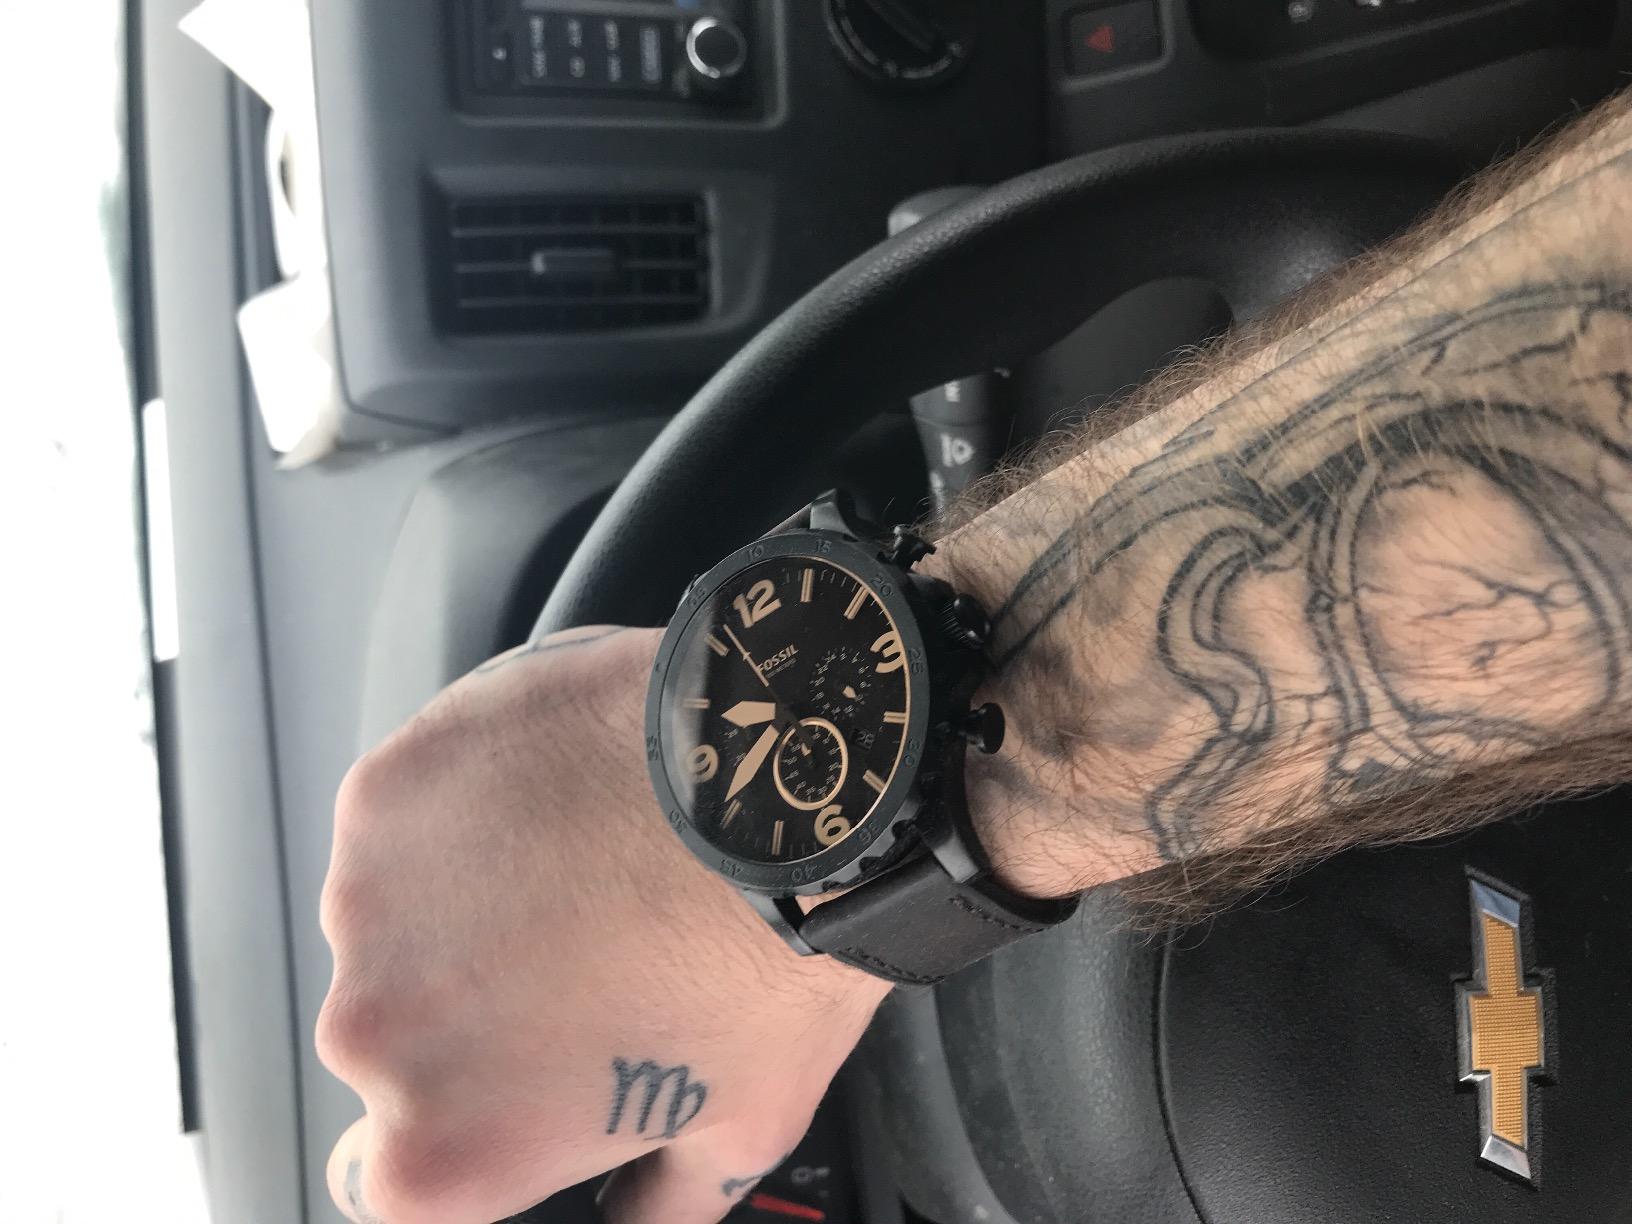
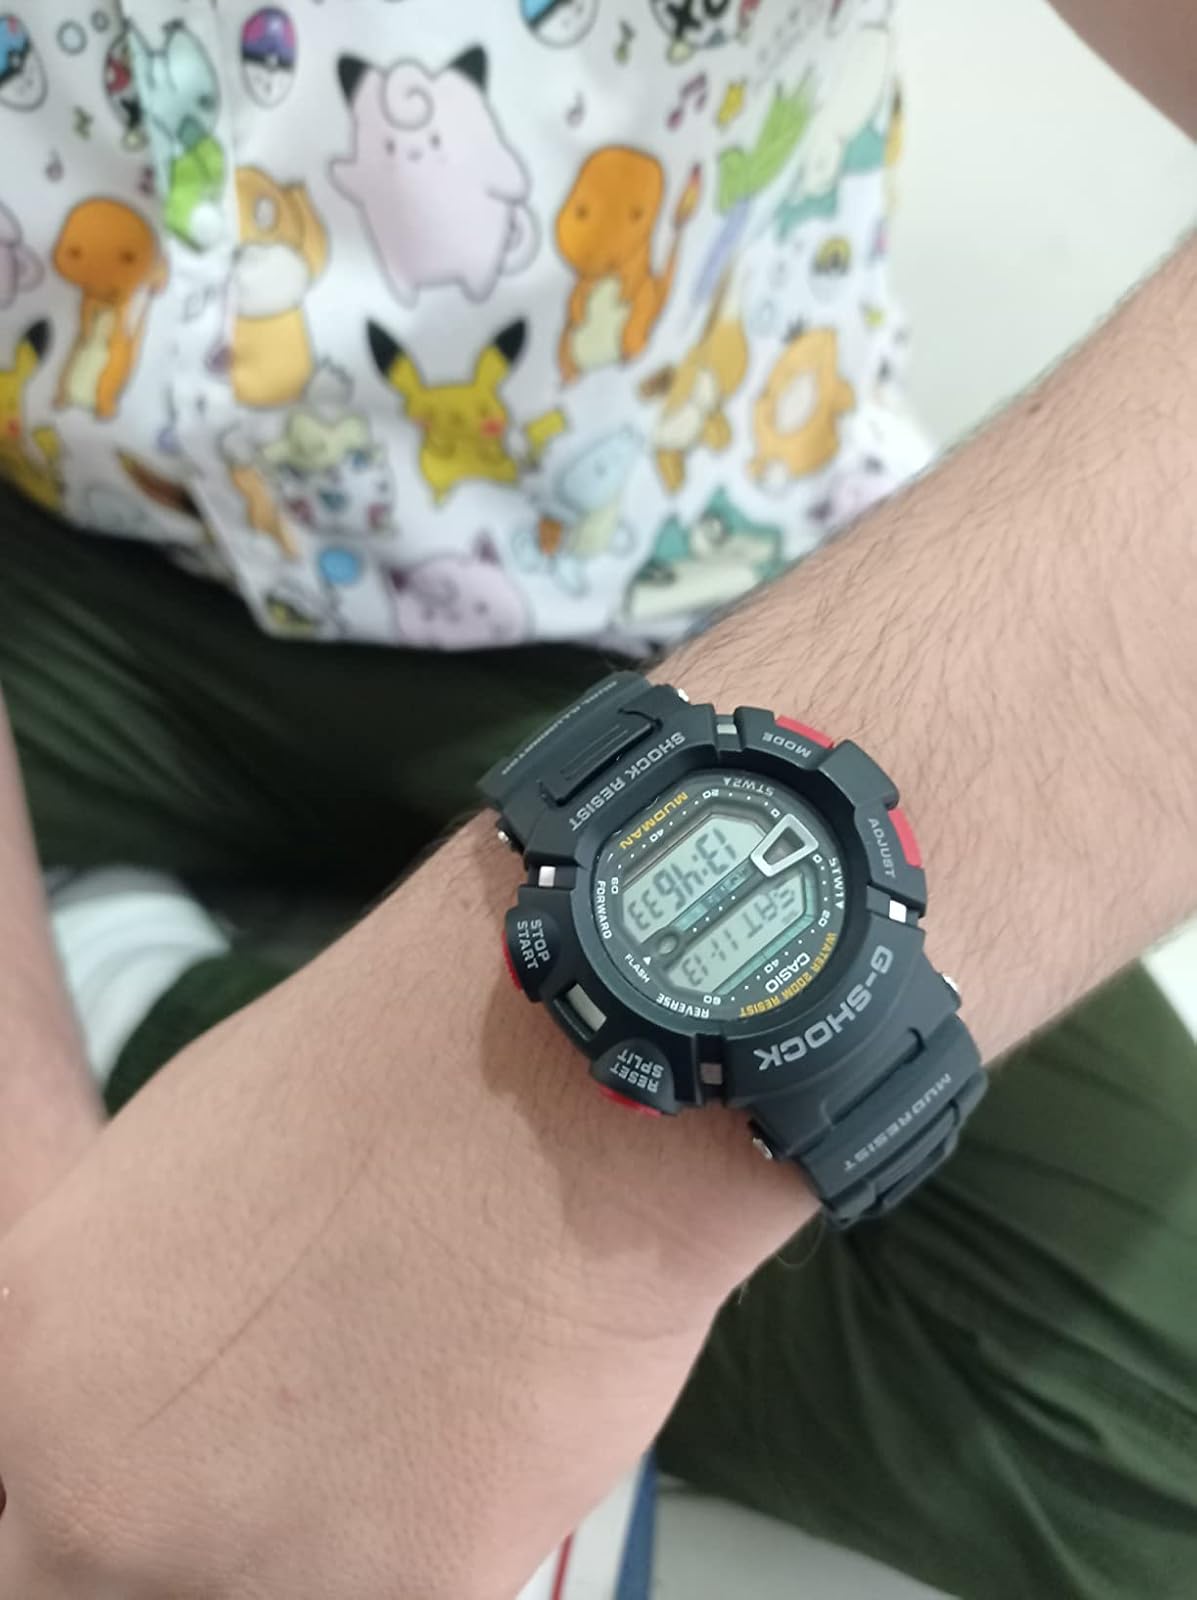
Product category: accessories_watch
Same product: no